Bulgarian–Ottoman wars

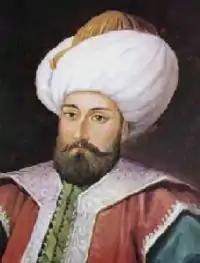
Sultan Murad I

During the Byzantine civil wars Ivan Alexander regained control over several towns in Thrace and the Rhodopes but his frequent interference in the internal affairs of Byzantium hampered any closer relations between the two countries despite the peace established in 1332. In 1352 Turkish forces invaded Bulgaria anew, raiding Thrace, particularly the vicinities of Aitos, Yambol, and Plovdiv, and capturing rich spoils. In the same year the Ottomans seized their first fortress on the Balkans, Tsimpe on the Gallipoli peninsula, setting firm foot in Europe. Until 1354 Ottoman forces again ravaged the lands around Yambol and Plovdiv as well as the lower valleys of the Maritsa and Tundzha rivers.